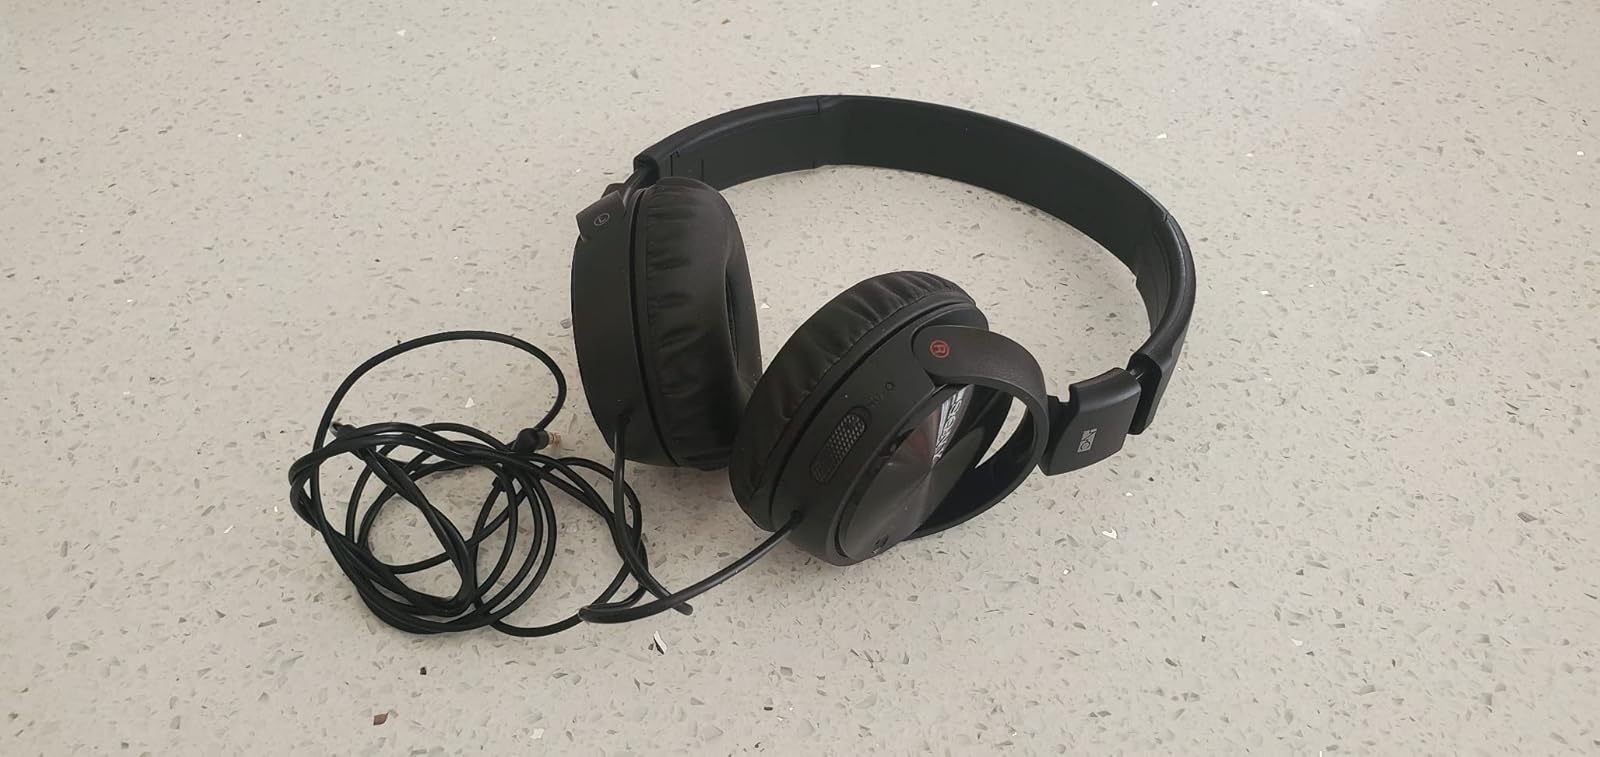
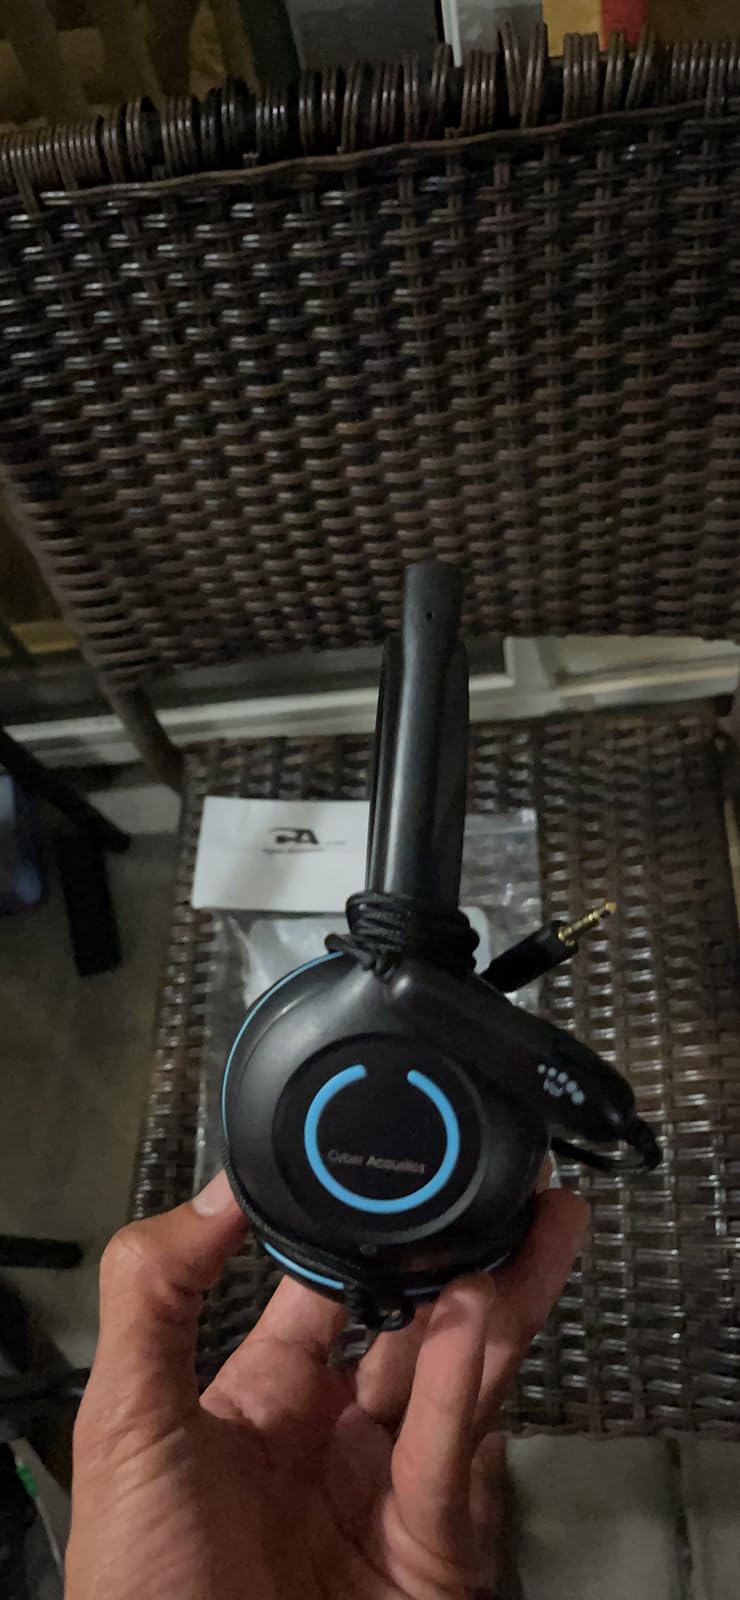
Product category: headphones
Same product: no